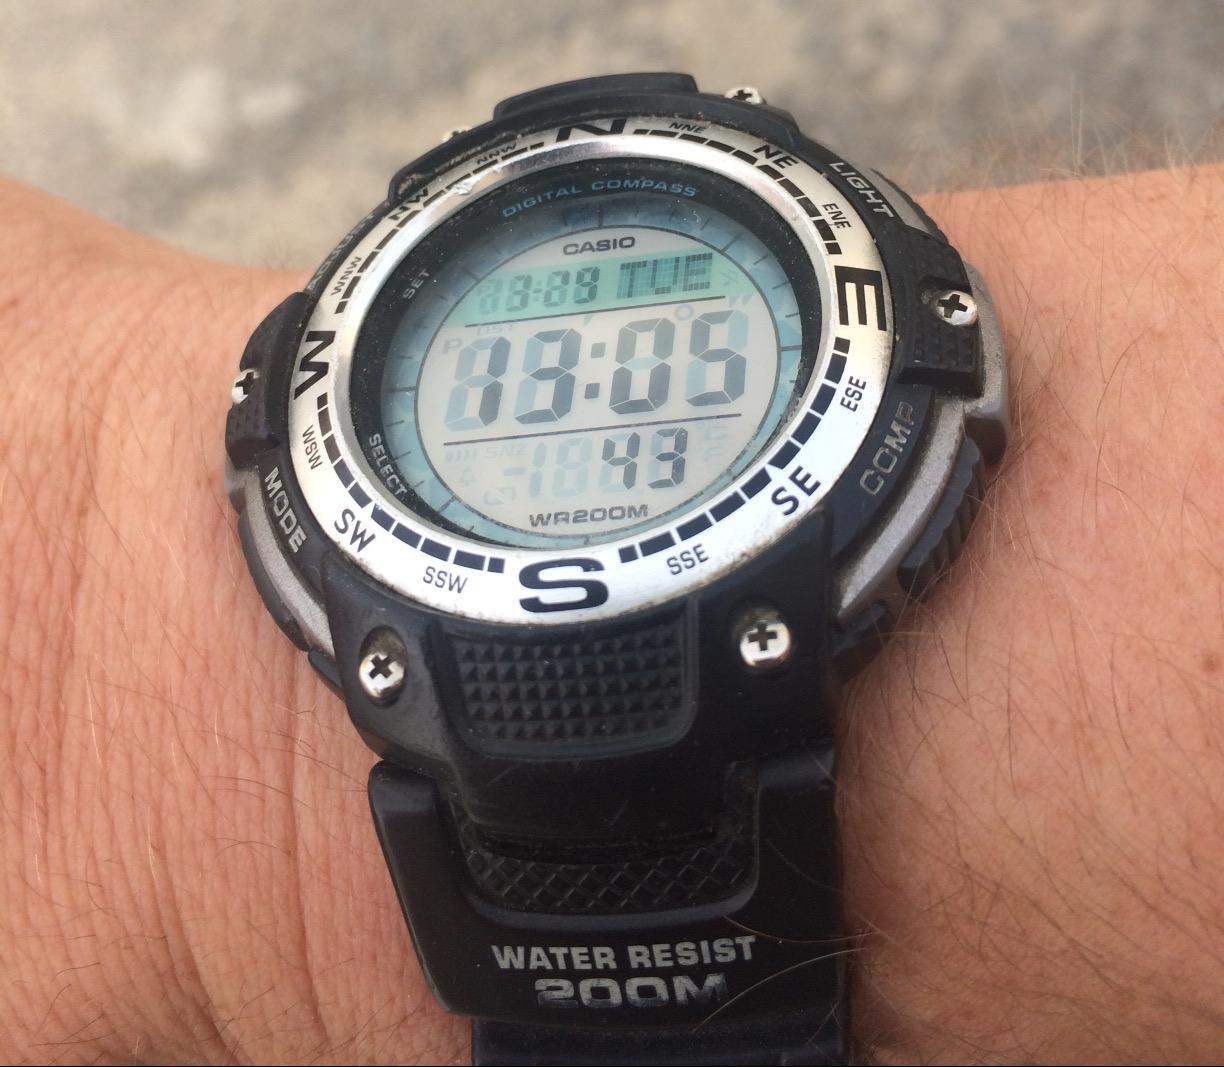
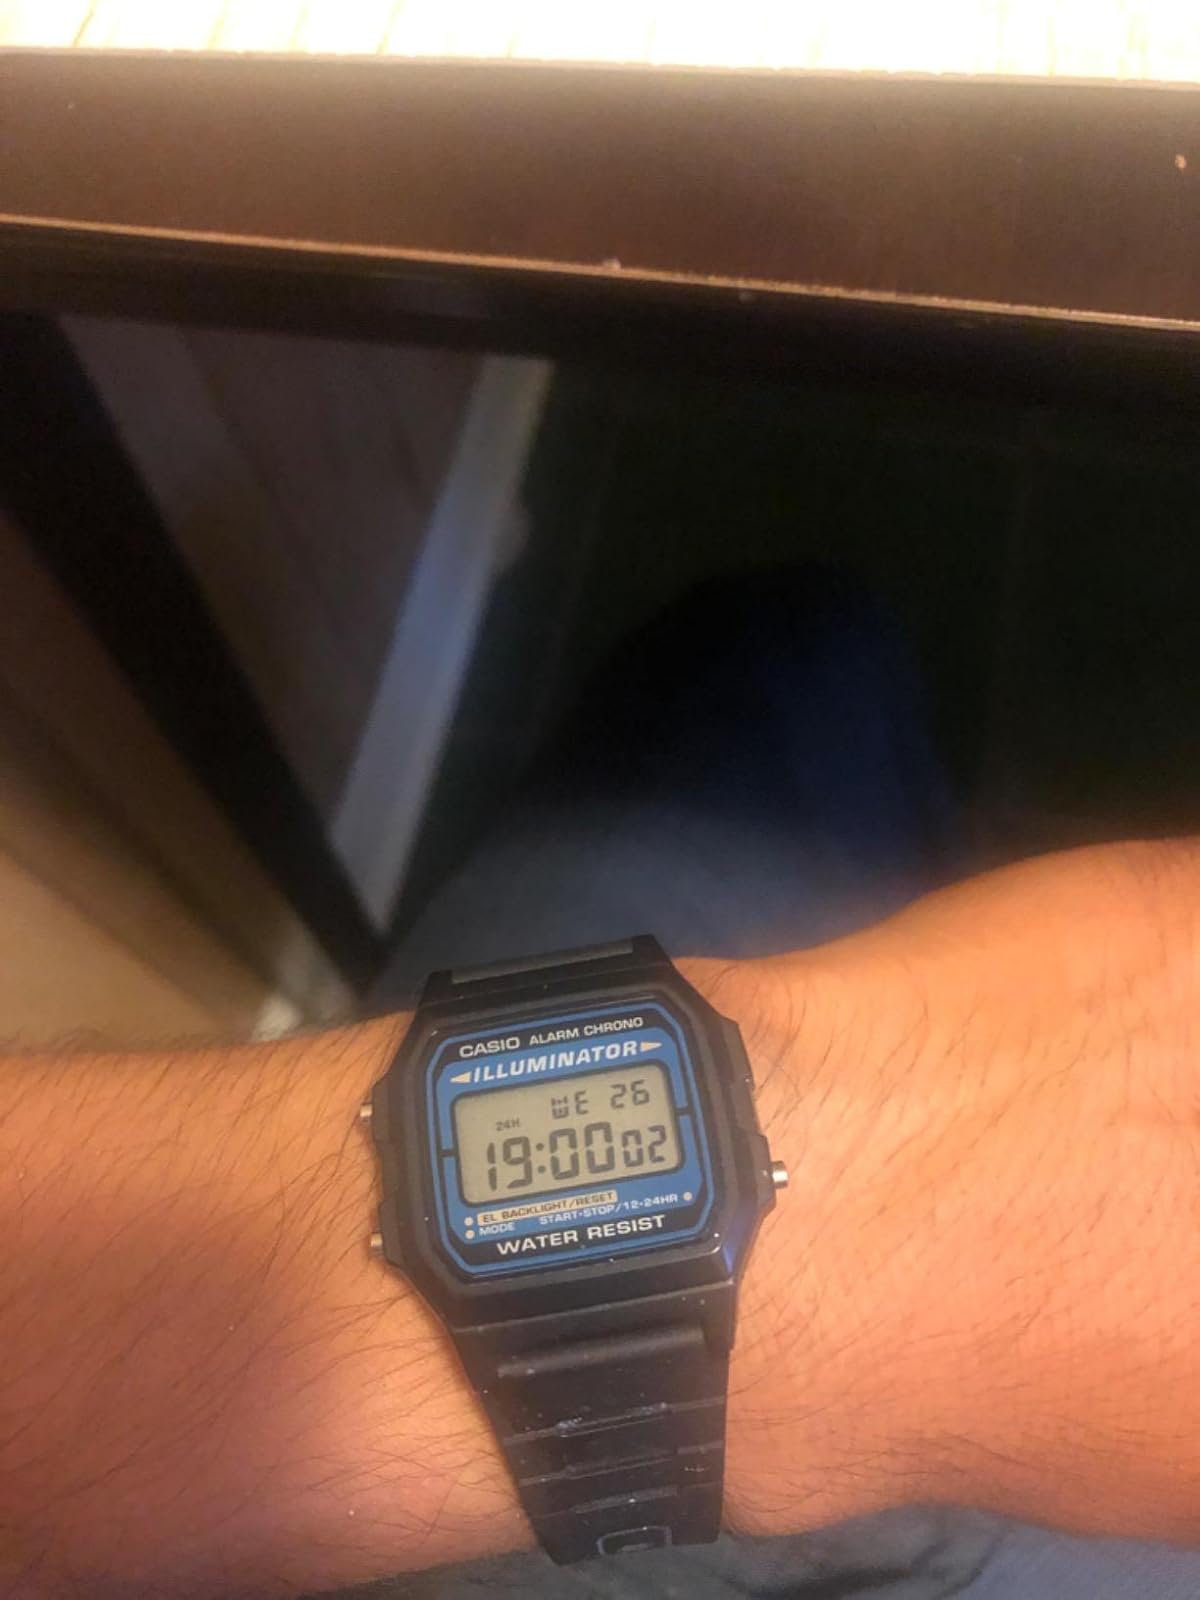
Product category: accessories_watch
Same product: no